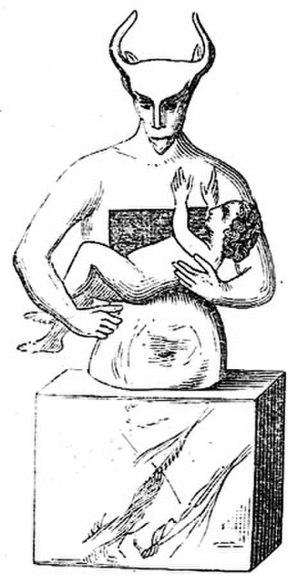
Moloch est le 8ᵉ épisode de la saison 1 de la série télévisée Buffy contre les vampires.